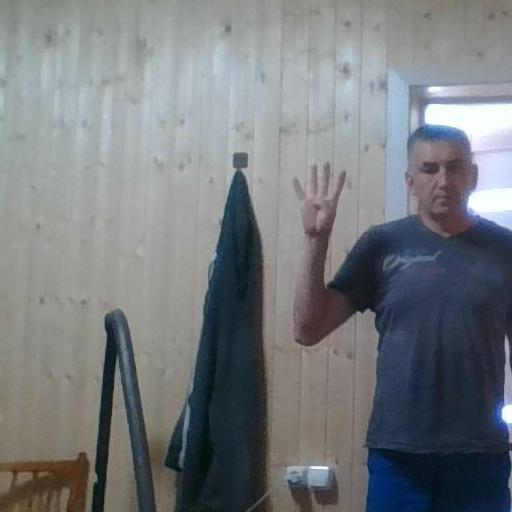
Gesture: four